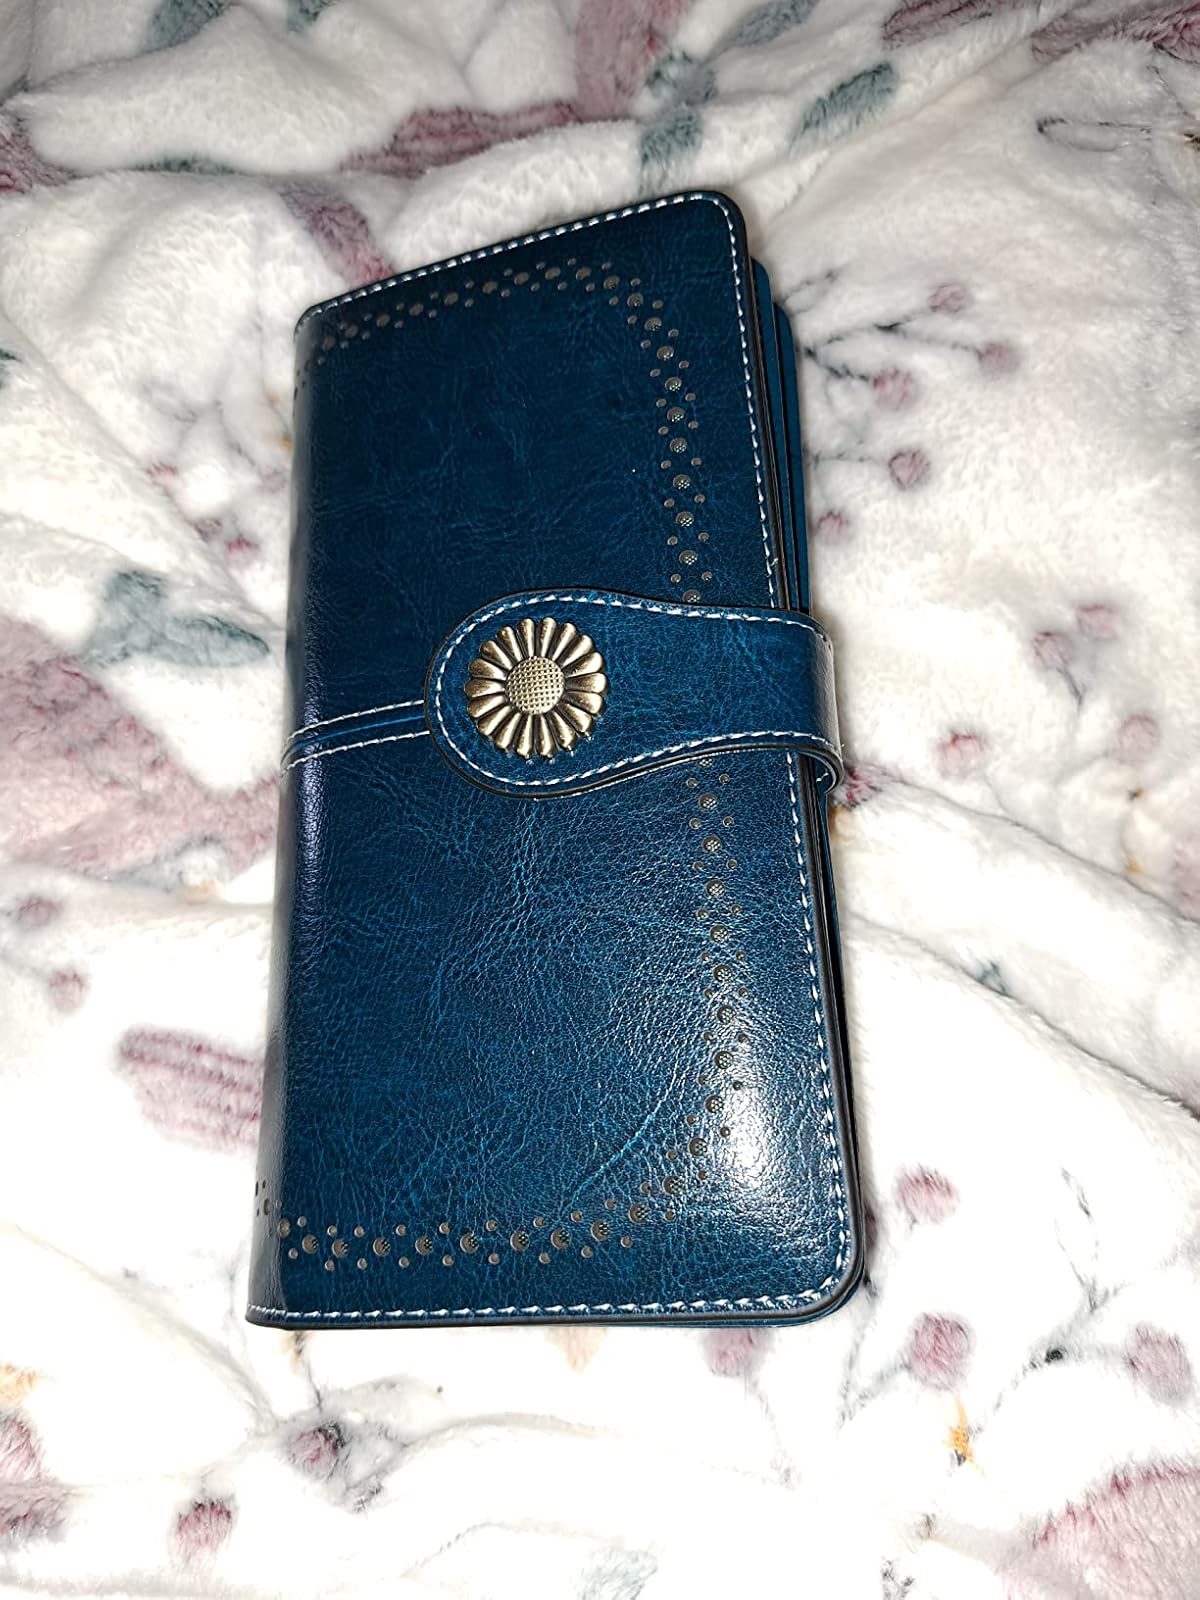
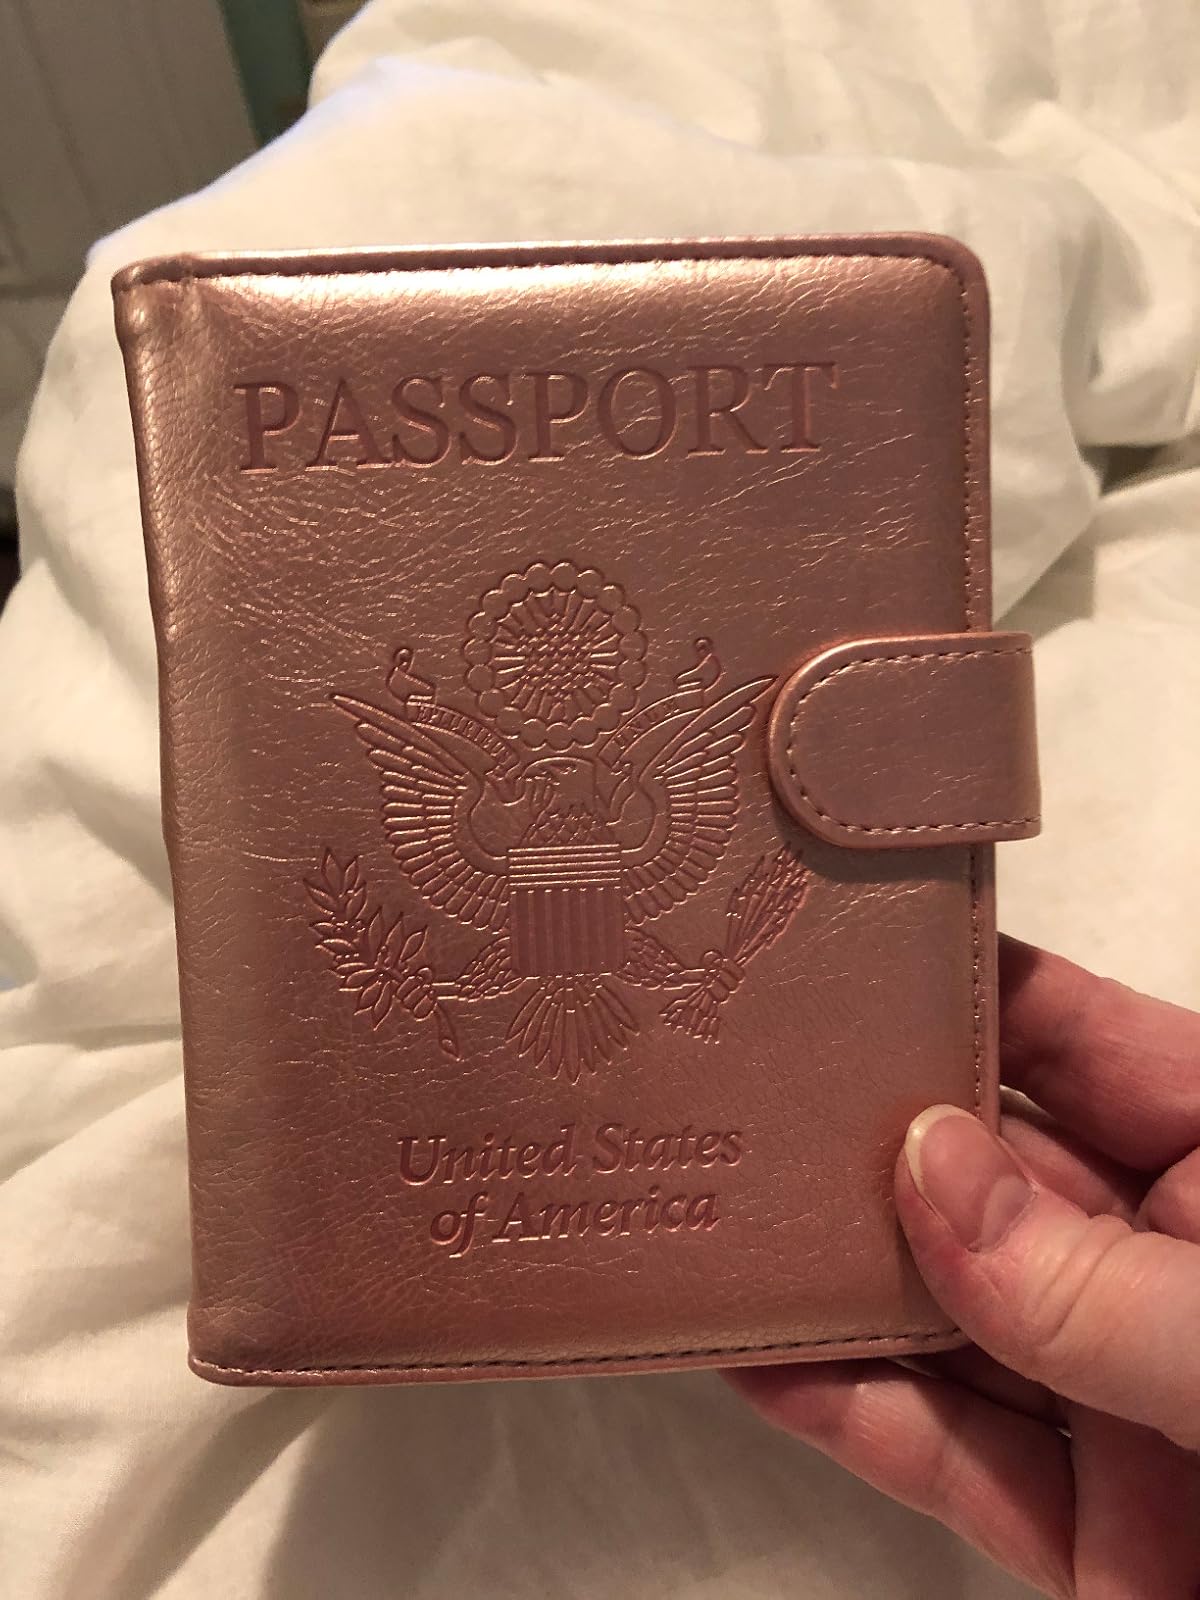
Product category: accessories_wallet
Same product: no